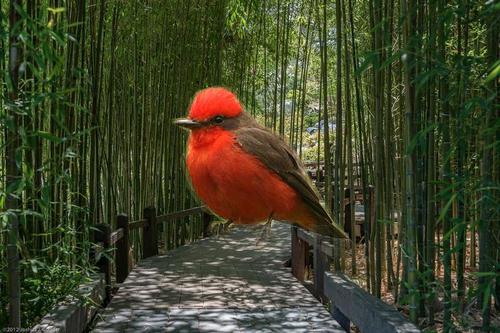
Bird species: Vermilion_Flycatcher
Bird type: landbird
Background: land